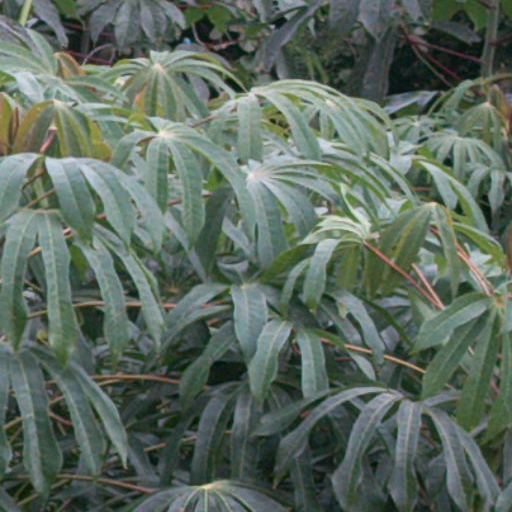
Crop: cassava